Sangrecita

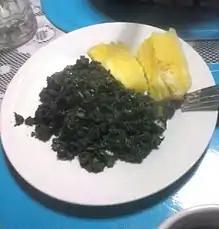
Sangrecita, Peruvian dish

Chicken blood contains high amounts of protein and iron, a nutrient important for the prevention of anaemia.